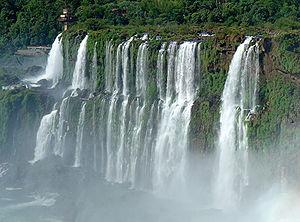
Portion brésilienne des chutes d'Iguazu
Les chutes d'Iguazú, chutes d'Iguaçu ou encore chutes d'Iguassu, situées au milieu de la forêt tropicale, à la frontière entre l'Argentine et le Brésil, sont une merveille naturelle inscrite au patrimoine mondial par l'UNESCO en 1984. Le premier Européen à le contempler est Álvar Núñez Cabeza de Vaca au XVIᵉ siècle. De part et d'autre des chutes ont été créés des parcs nationaux, le parc national de l'Iguaçu au Brésil et le parc national d'Iguazú en Argentine.